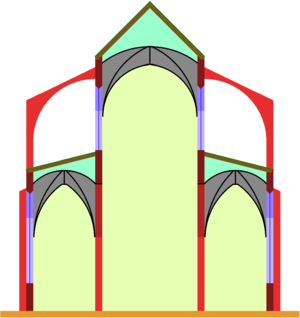
Le terme de pseudo-basilique, ou d’église pseudo-basilicale, peu usité en francophonie car n’appartenant pas au vocabulaire architectural français, désigne, dans les pays de langue allemande et aussi de langue néerlandaise, une église à plan basilical, mais dont la nef centrale ne dépasse en hauteur les nefs collatérales que dans une mesure relativement limitée ; une conséquence de cette disposition est qu’en règle générale la nef centrale ne bénéficie pas d’éclairage direct par voie de Fenêtre-hautefenêtres-hautes. Le terme pseudo-basilical s’applique donc à l’élévation d’une église, non à son plan au sol, lequel est basilical au sens classique.
Dans l'architecture chrétienne, il y a deux termes architectoniques, qui référent au modèle des halles antiques appelées « basilique » :
Une église-halle est une église dont le vaisseau central et les collatéraux sont de hauteur égale, et communiquent entre elles sur toute cette hauteur. Elle se caractérise aussi par des colonnes très élancées qui supportent directement les voûtes juxtaposées, et dont on a pu dire que, loin de diviser l'espace, elles l'élargissent ; il en résulte une certaine minceur des profils, une rigidité contrastant avec la complication des nervures des voûtes. Quant au vaisseau central, en l'absence des fenêtres hautes, il est éclairé indirectement par la lumière provenant des vaisseaux latéraux. L'église-halle se rapproche de la conception d'une vaste salle hypostyle voûtée.